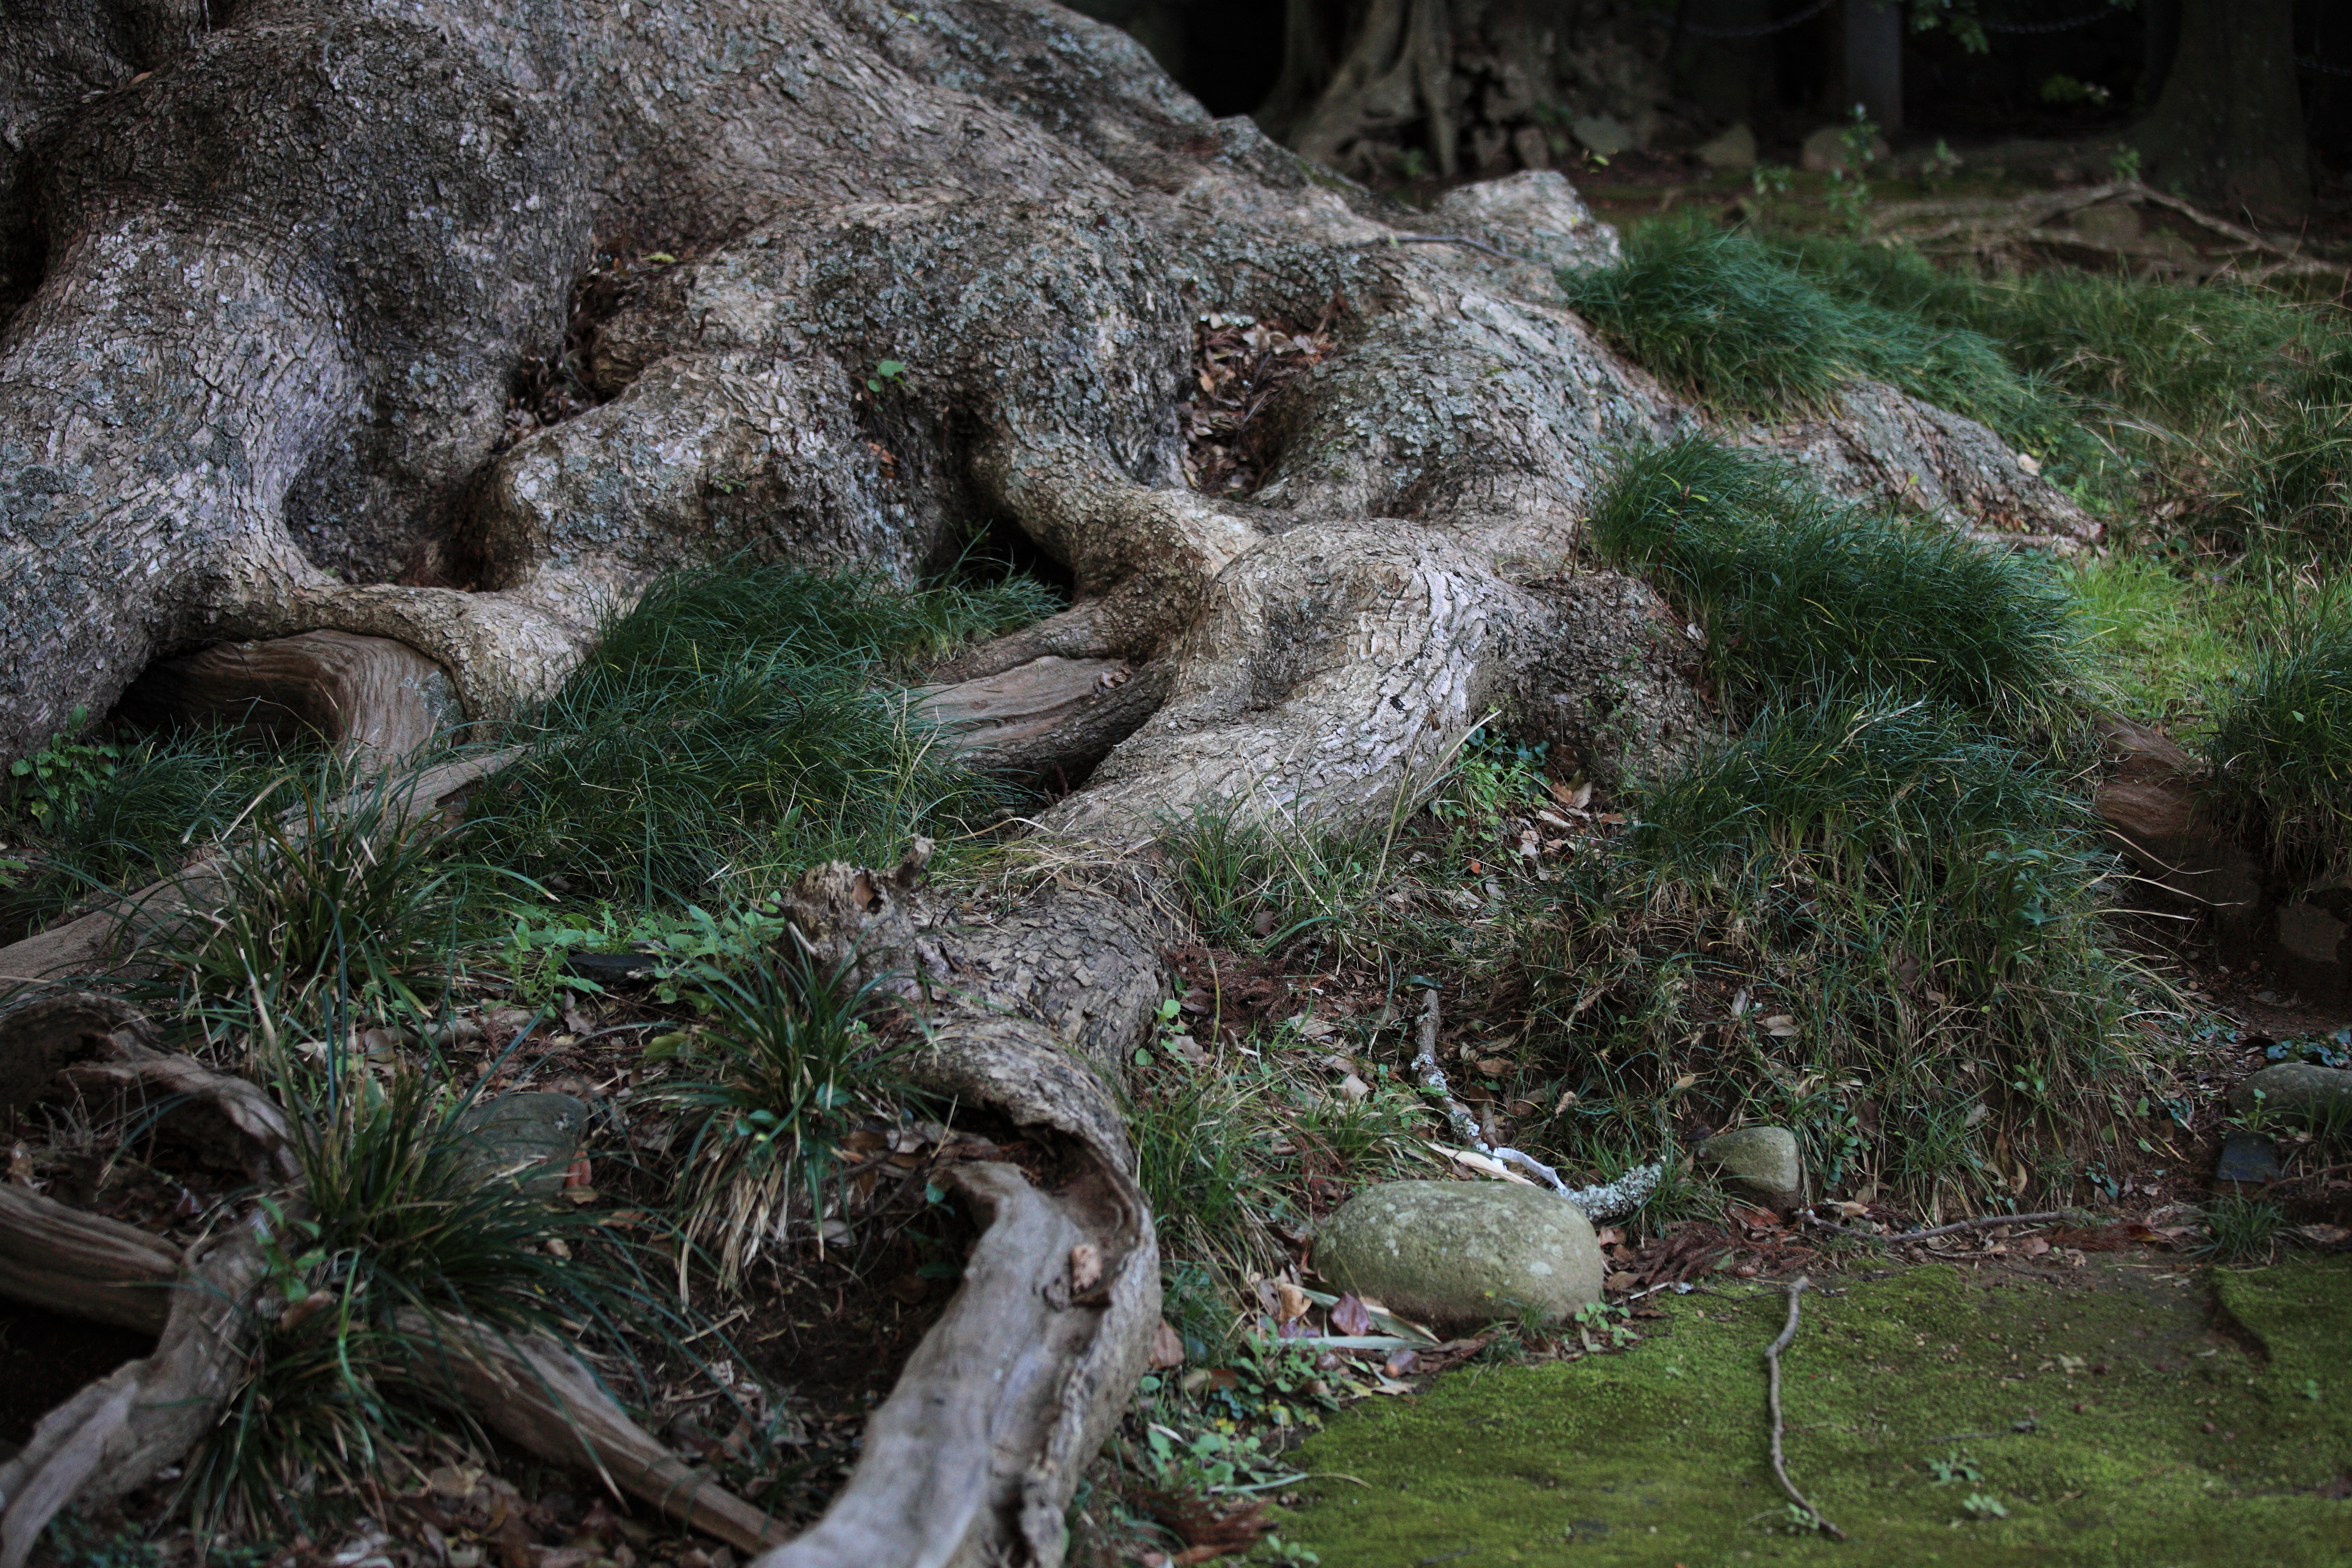
tree, forest, rock, plant, flower, trunk, high, botany, garden, flora, 5d, hires, woodland, markii, hi, res, resolution, camphortree, woody plant, land plant